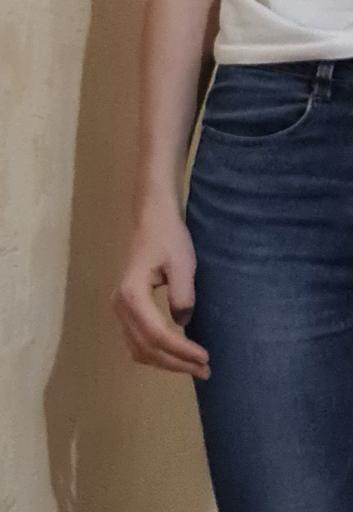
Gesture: no_gesture